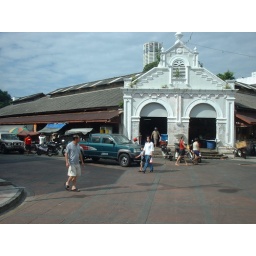
An historic market building in Georgetown's old districts - the beautiful entrance meets the intersection at an angle